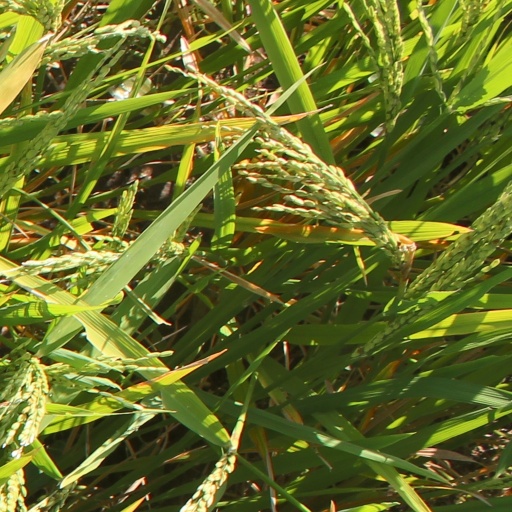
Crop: rice